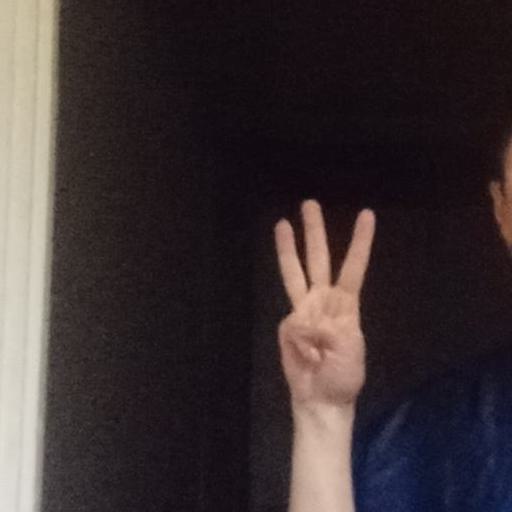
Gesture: three